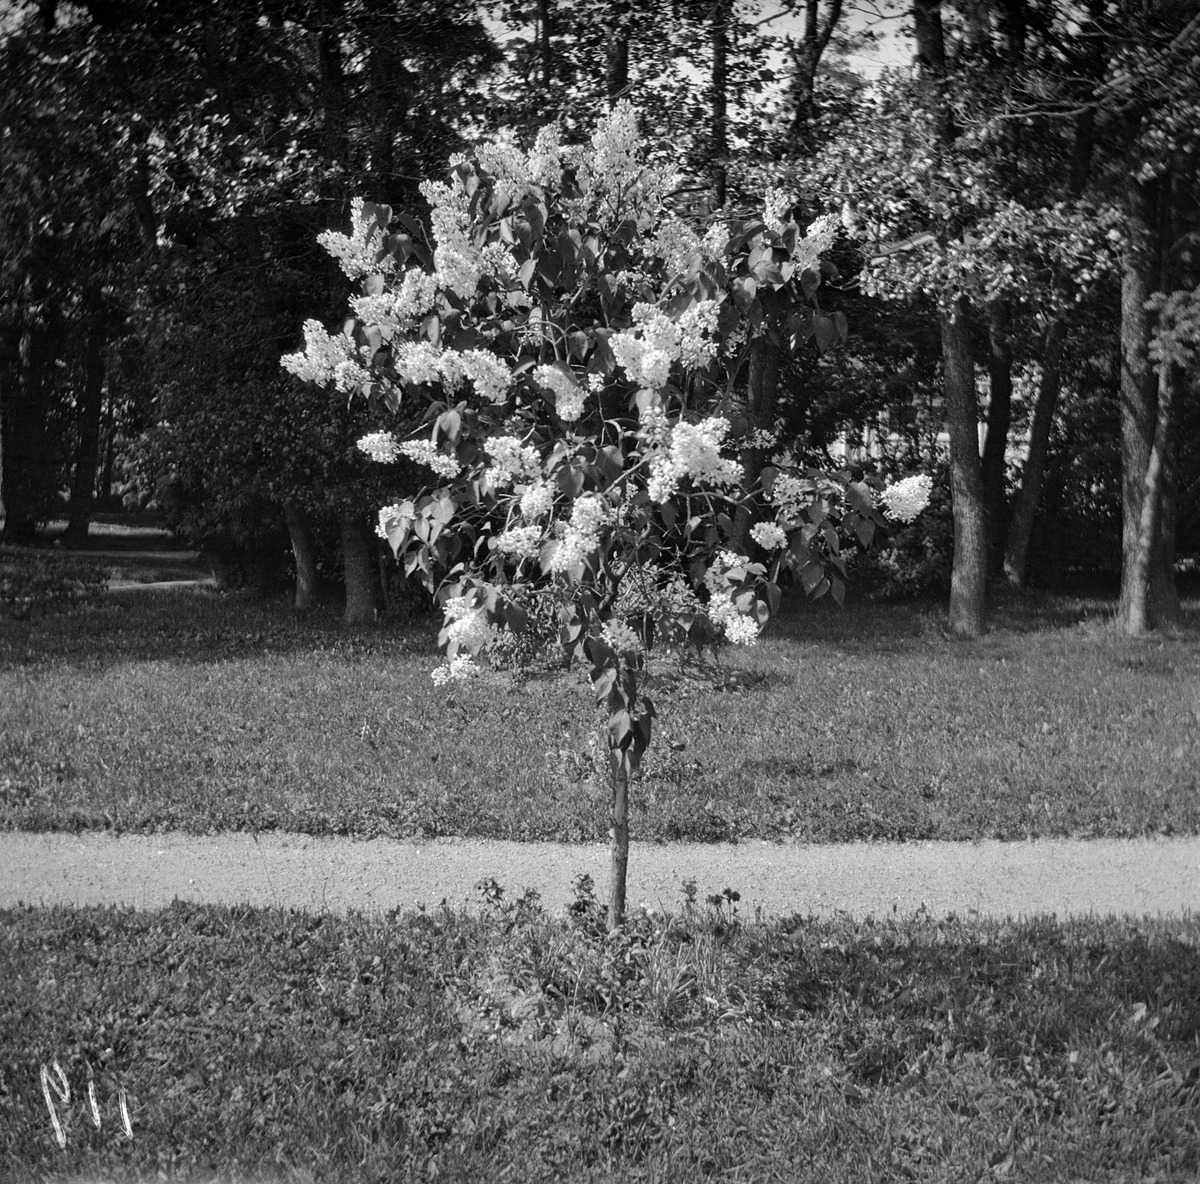
Kaivopuisto
sisällön kuvaus: Kaivopuisto. Syreeni (Syringa). mustavalkoinen
Kuvaaja: Timiriasew, Ivan, valokuvaaja
Ajankohta: kuvausaika 1910 -luku
Paikka: Suomi, Uusimaa, Helsinki, Kaivopuisto Helsinki, Kaivopuisto
Aiheet: viheralueet puistot, istutukset, puut, pensaat